Phoenix of Hiroshima

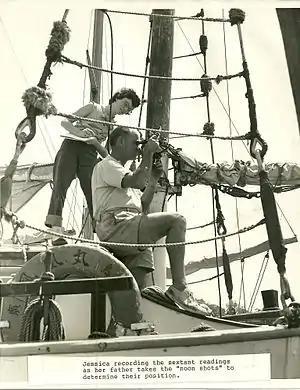
Reynolds and daughter Jessica taking sextant readings, c. 1958

Named for the mythological bird which rises from the ashes of its own destruction, the "Phoenix" was built near Hiroshima and launched May 5, 1954. It was designed by Dr. Earle L. Reynolds (1910–1998), an anthropologist who had been sent to Hiroshima by the National Academy of Sciences to research the effects of the first atomic bomb on the physical growth and development of surviving Japanese children (1951–1954). In Oriental mythology the Phoenix is a bird which appears only in time of universal peace.